Caitlin Shetterly

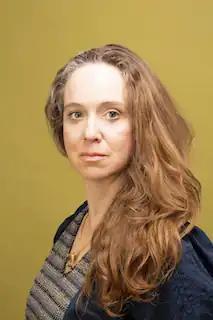
Caitlin Shetterly, American Writer

Caitlin Shetterly is an American writer and theatre director based in Maine whose works center on themes of the environment, food, America, family life, and motherhood. Her books include "Pete and Alice in Maine" (2023, Harper Collins); "Modified: GMOs and the Threat to Our Food, Our Land, Our Future" (2016); "Made for You and Me: Going West, Going Broke, Finding Home" (2011)";" and the bestselling "Fault Lines: Stories of Divorce" (2001). In 2003, Shetterly founded the Winter Harbor Theatre Company. She was Artistic Director until the company's closure in 2011. Shetterly is the Editor-in-Chief of Frenchly.us, a French culture and lifestyle publication.